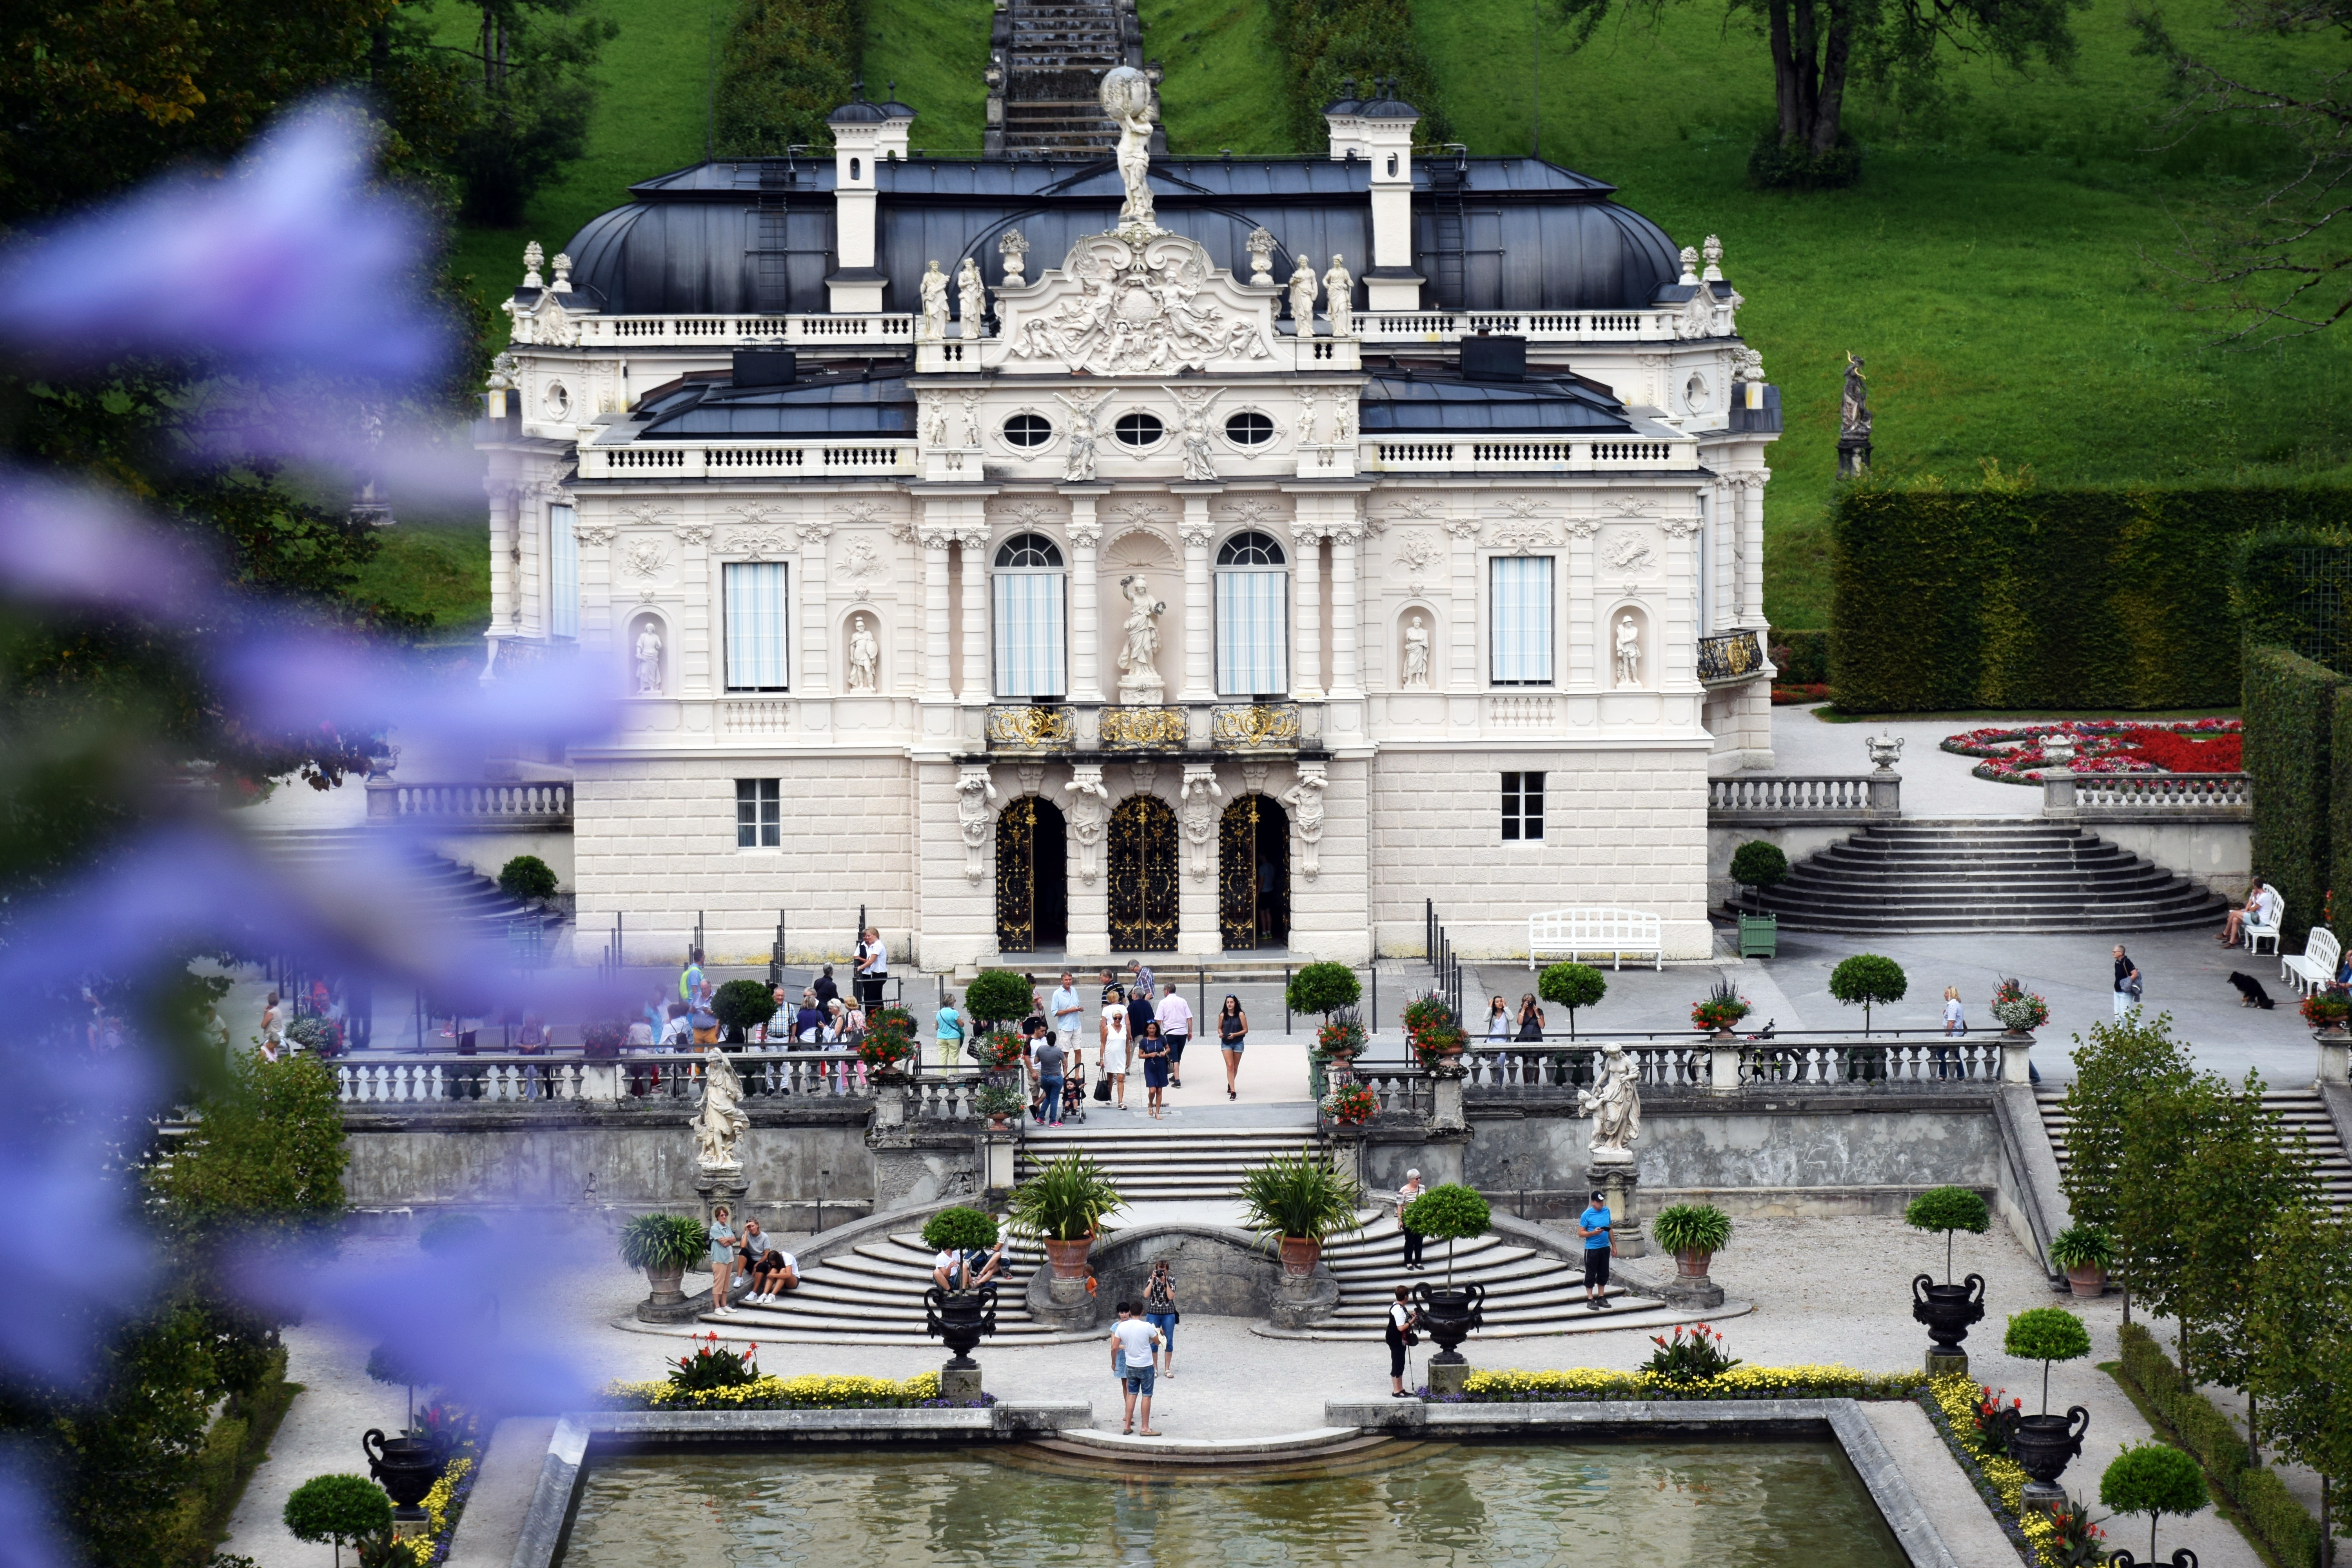
mansion, building, chateau, palace, landmark, waterway, germany, town square, estate, castel, linderhof